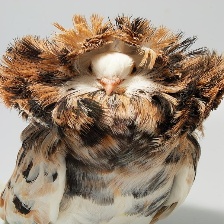
Species: JACOBIN PIGEON
Scientific name: COLUMBA LIVIA